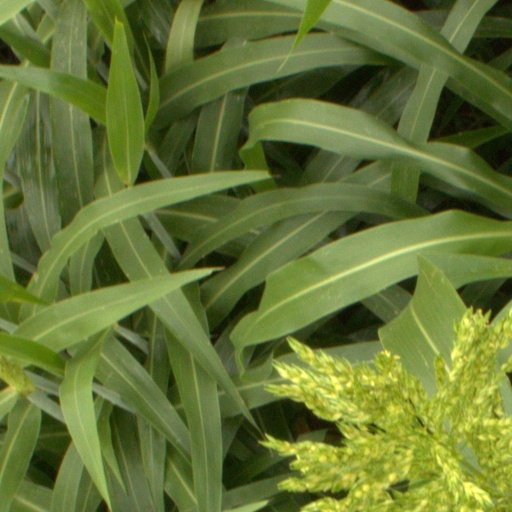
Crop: sorghum